Kyoji Saito

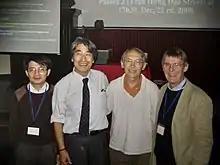
from left: Ngo Viet Trung, Kyoji Saito, Frédéric Pham, Gert-Martin Greuel in the University of Dalat (Vietnam) in 2008

Kyōji Saitō (齋藤 恭司, Saitō Kyōji; born 25 December 1944) is a Japanese mathematician, specializing in algebraic geometry and complex analytic geometry.